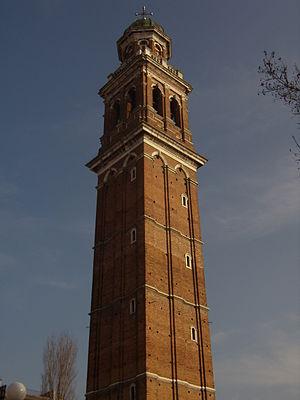
Baldassare Longhena - Venise, 18 février 1682 est un architecte baroque vénitien, qui fut l'élève de Vincenzo Scamozzi.